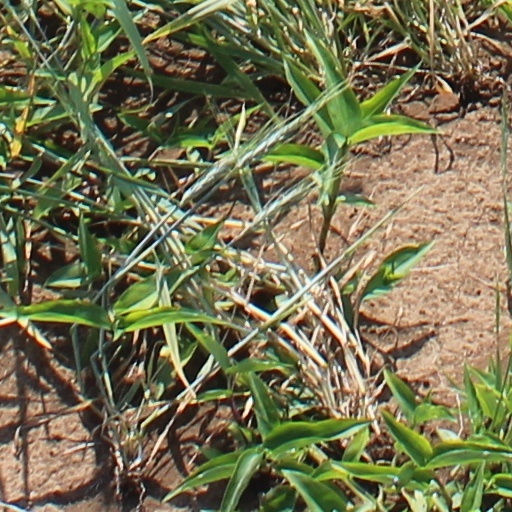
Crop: wheat